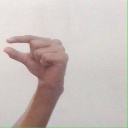
अक्षर: ग